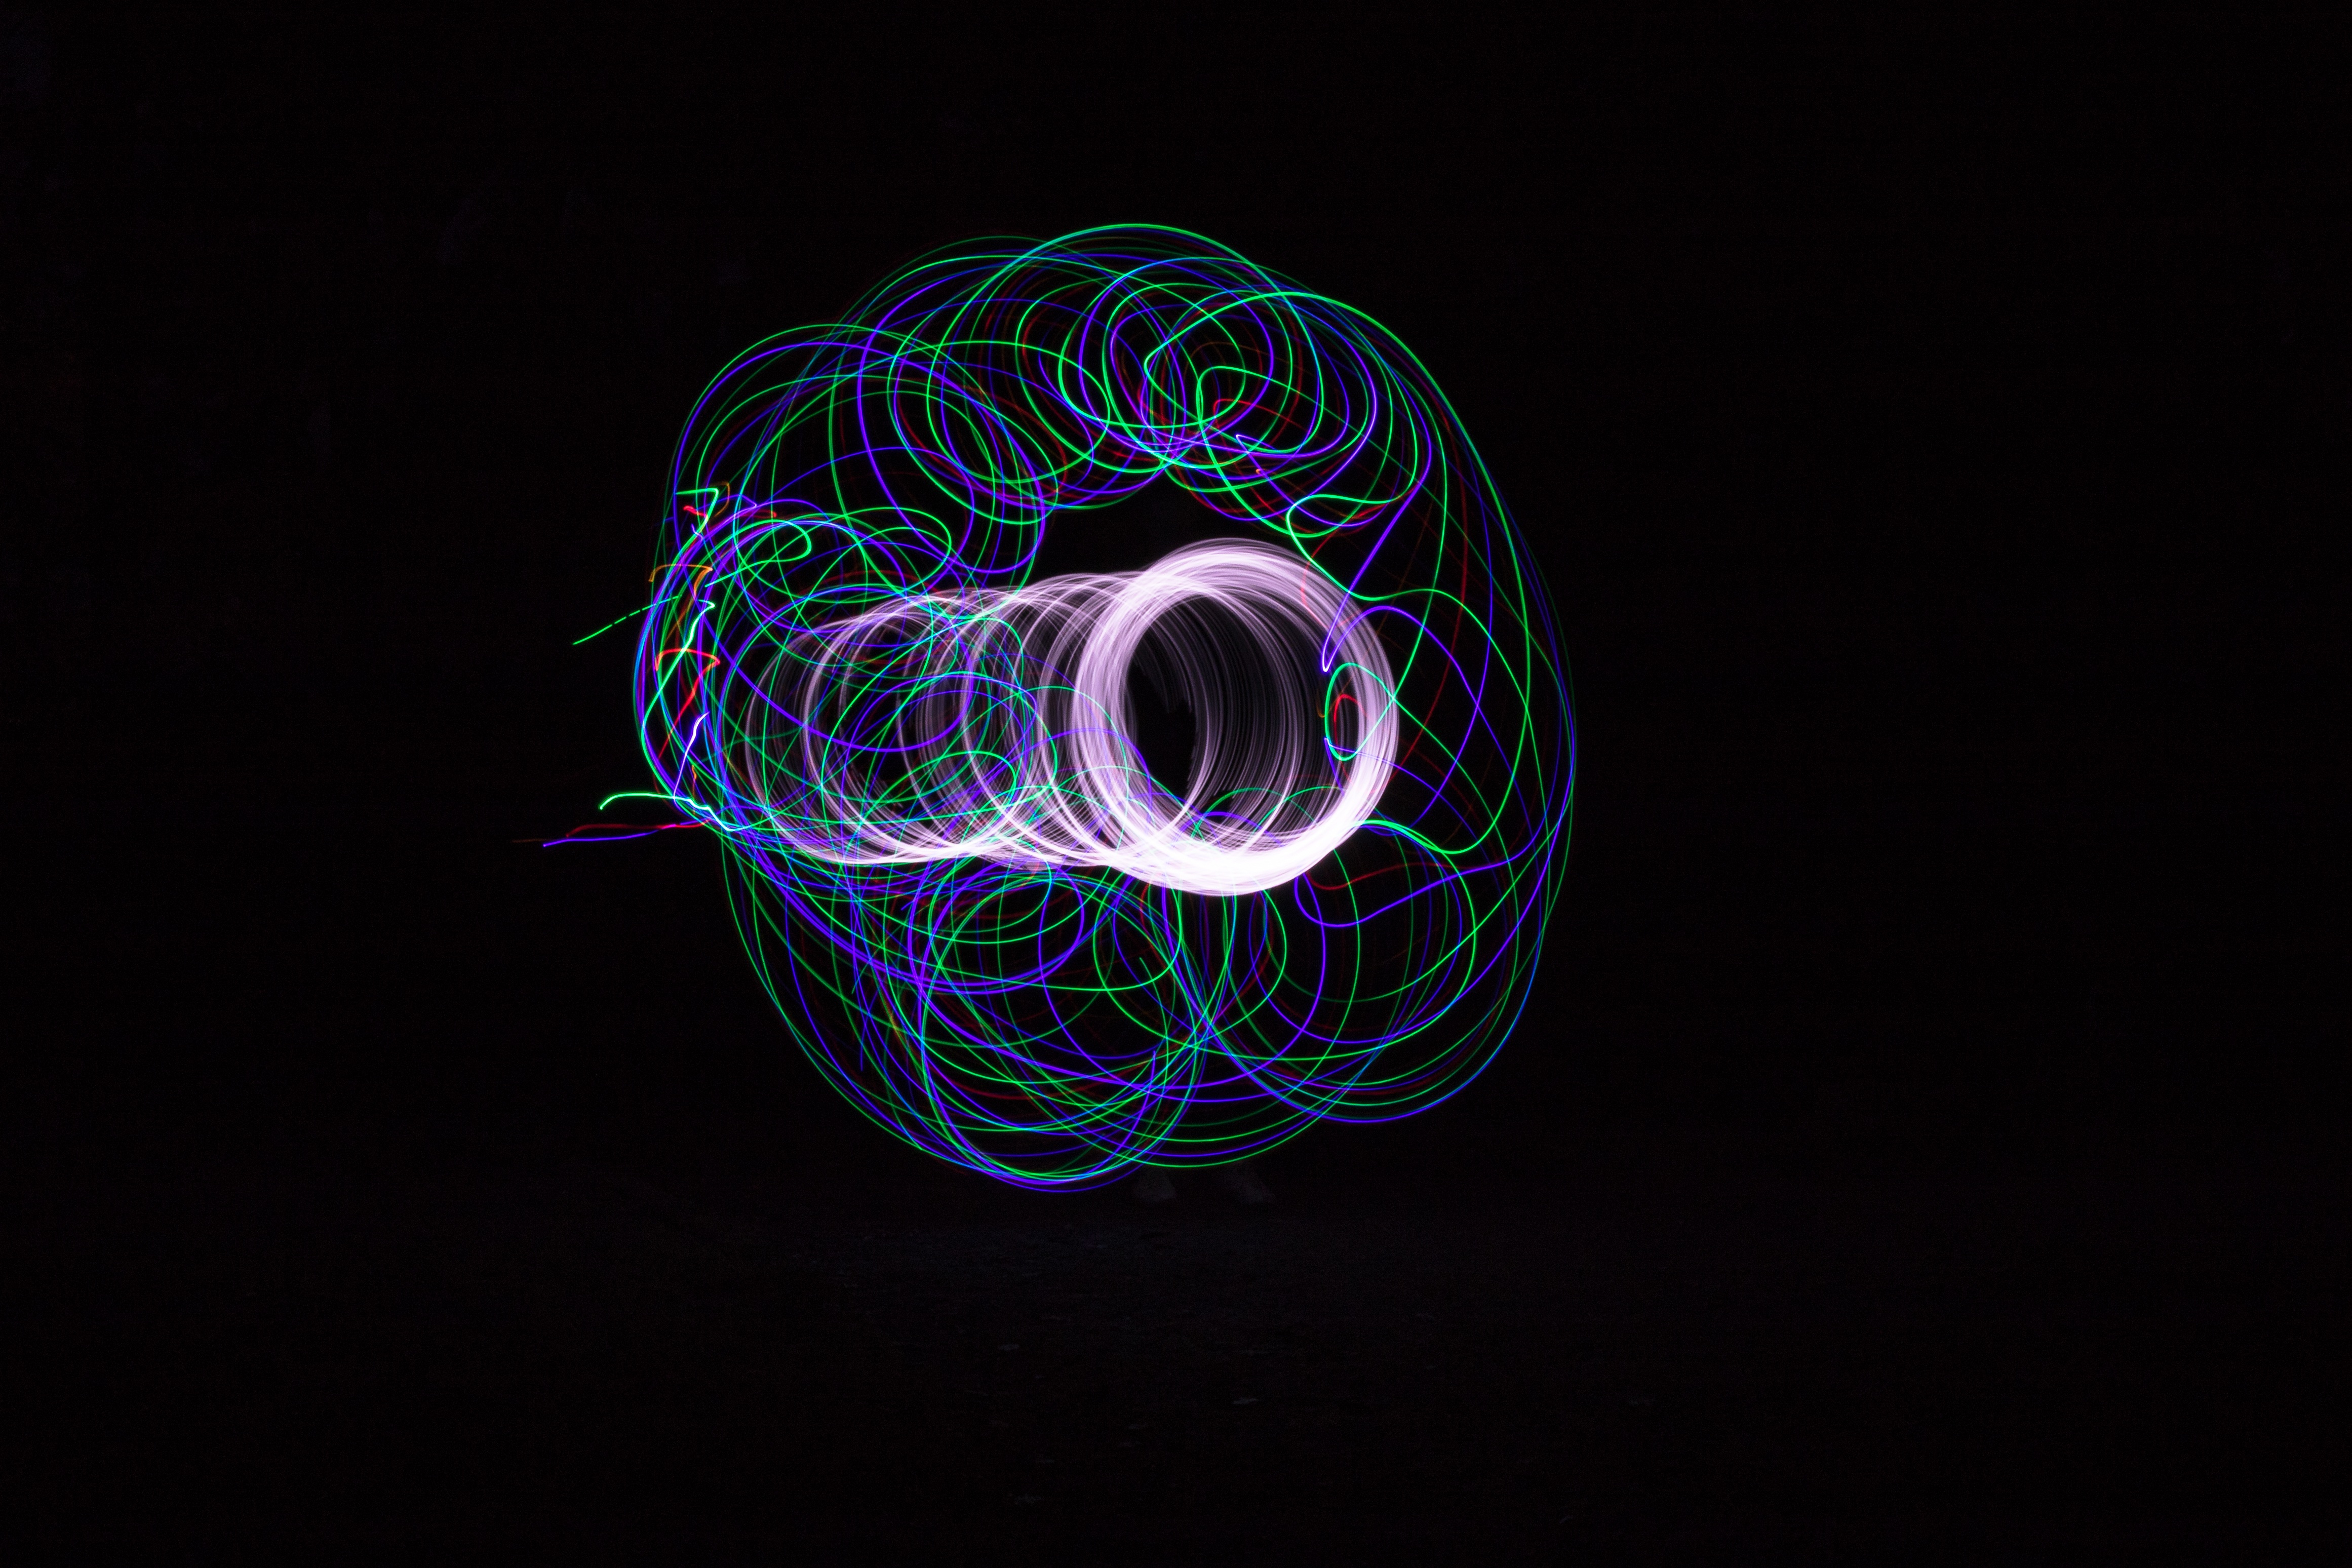
light, night, spiral, color, darkness, blue, lighting, circle, lights, sphere, shape, macro photography, projection, light ball, computer wallpaper, fractal art, light dome